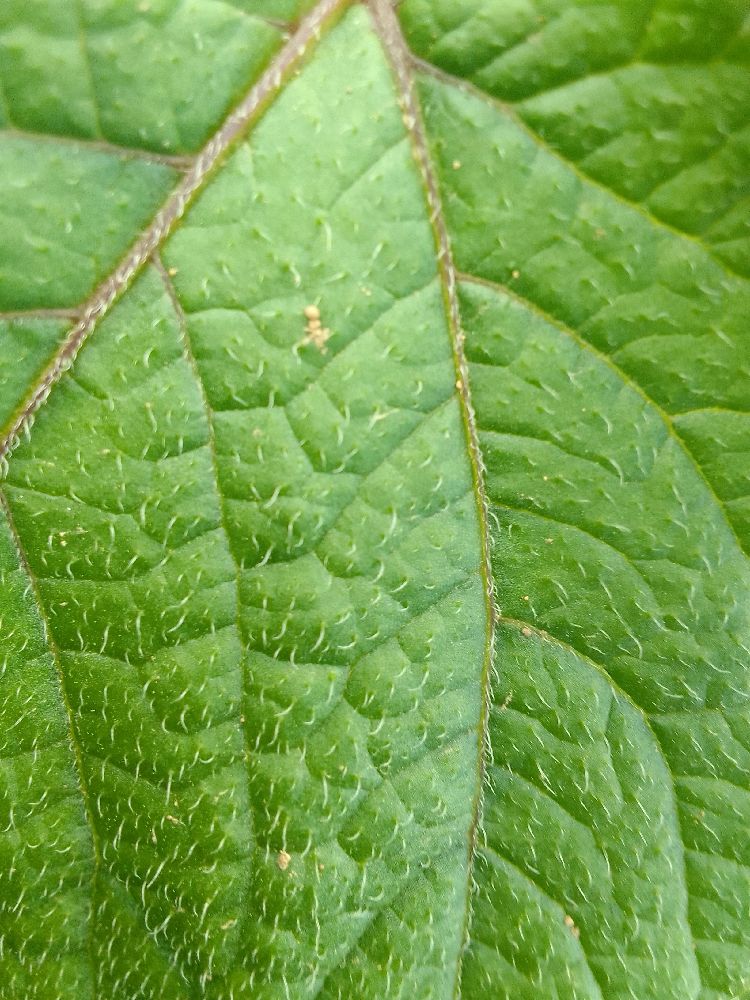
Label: Healthy